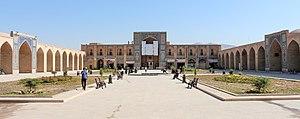
Complexe Ganjali Khan, Kerman, Iran